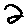
Label: 2